Ludvig G. Braathen

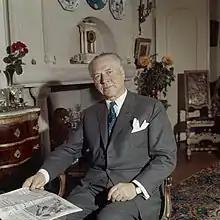
Ludvig G. Braathen in 1960's

Ludvig Gustav Braathen (17 March 1891 – 27 December 1976) was a Norwegian entrepreneur that founded the shipping company Ludvig G. Braathens Rederi and the airline Braathens SAFE. He was CEO of both companies until his death.